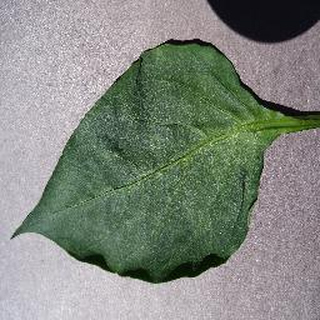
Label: healthy_bell_pepper